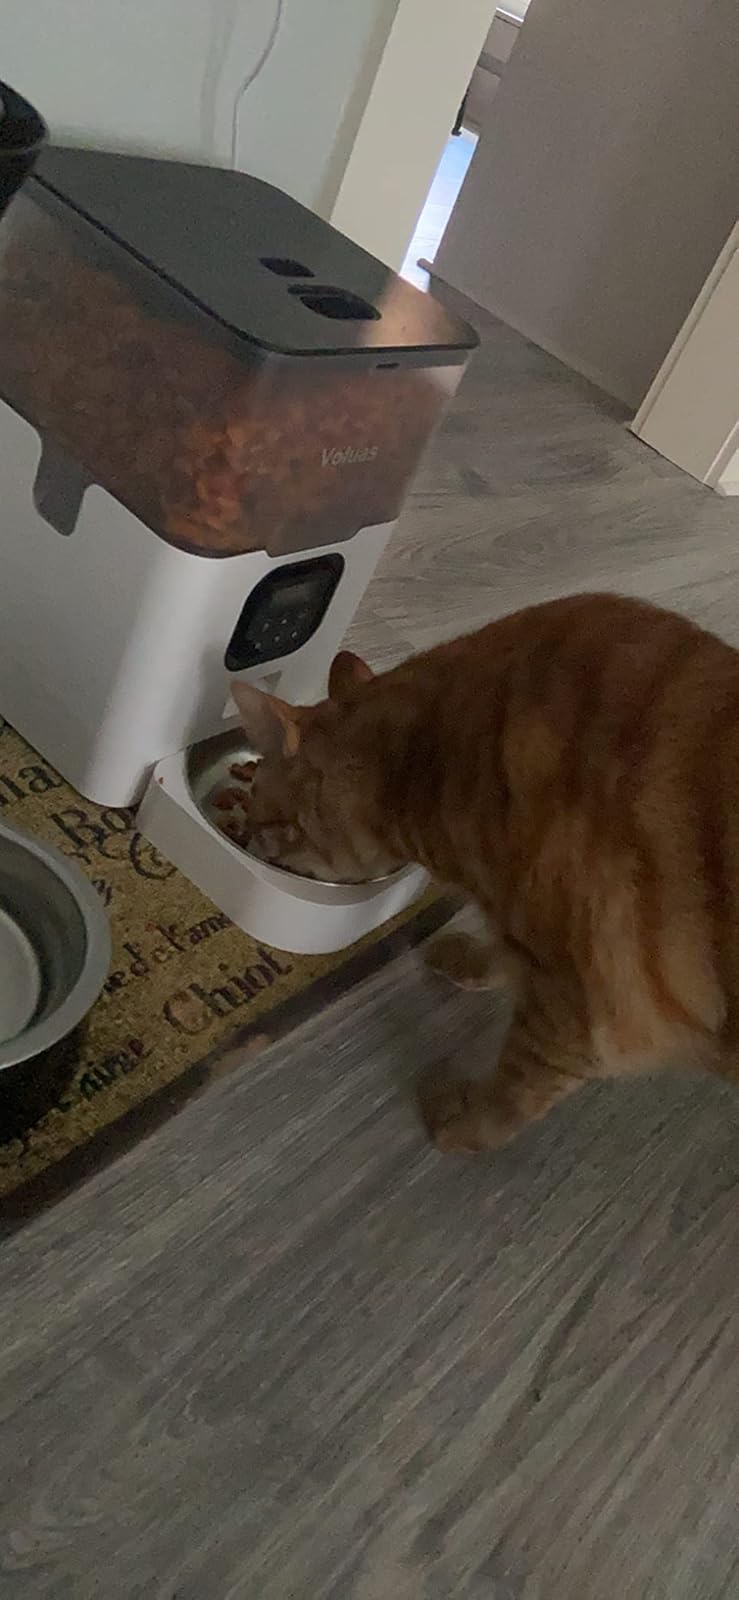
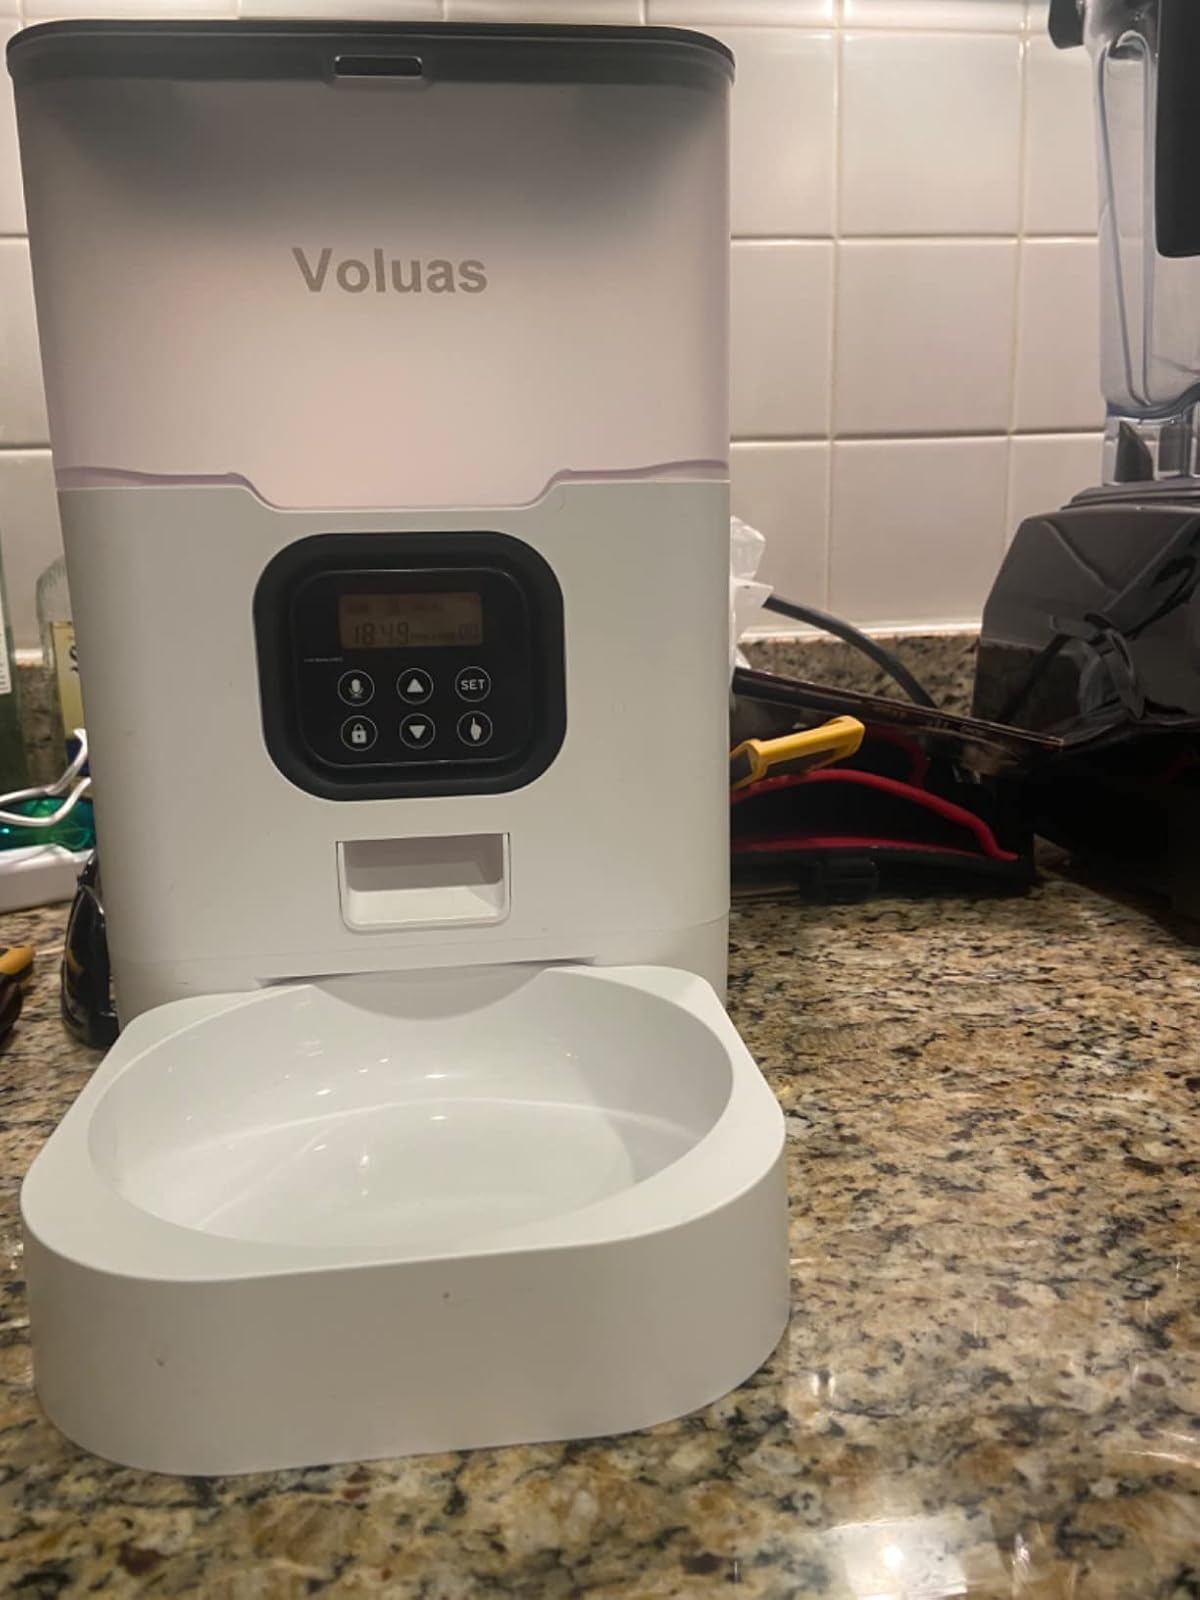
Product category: items_feeder
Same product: yes